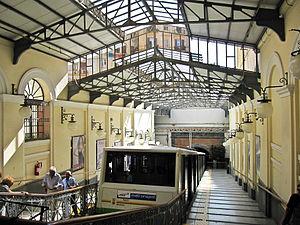
Le funiculaire Centrale est le nom d'une ligne de transport en commun de Naples qui relie le quartier collinaire de Vomero à la piazzetta Duca d'Aosta qui donne sur la via Toledo.